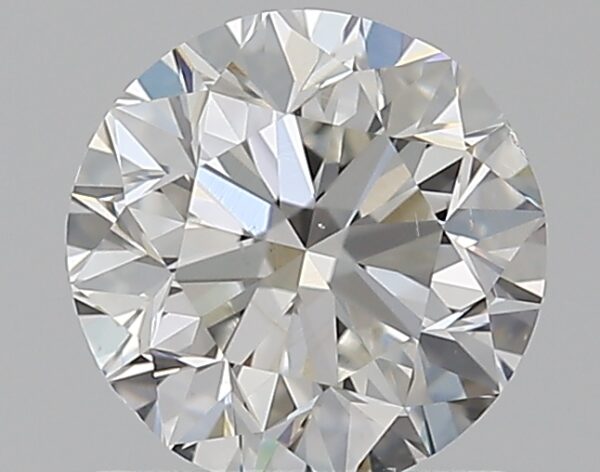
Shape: round
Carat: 1
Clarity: SI1
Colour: G
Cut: GD
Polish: EX
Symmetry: VG
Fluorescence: N
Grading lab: GIA
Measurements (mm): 6.09 x 6.15 x 4.04